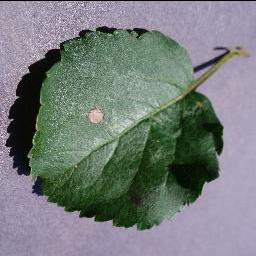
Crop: apple
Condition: black_rot